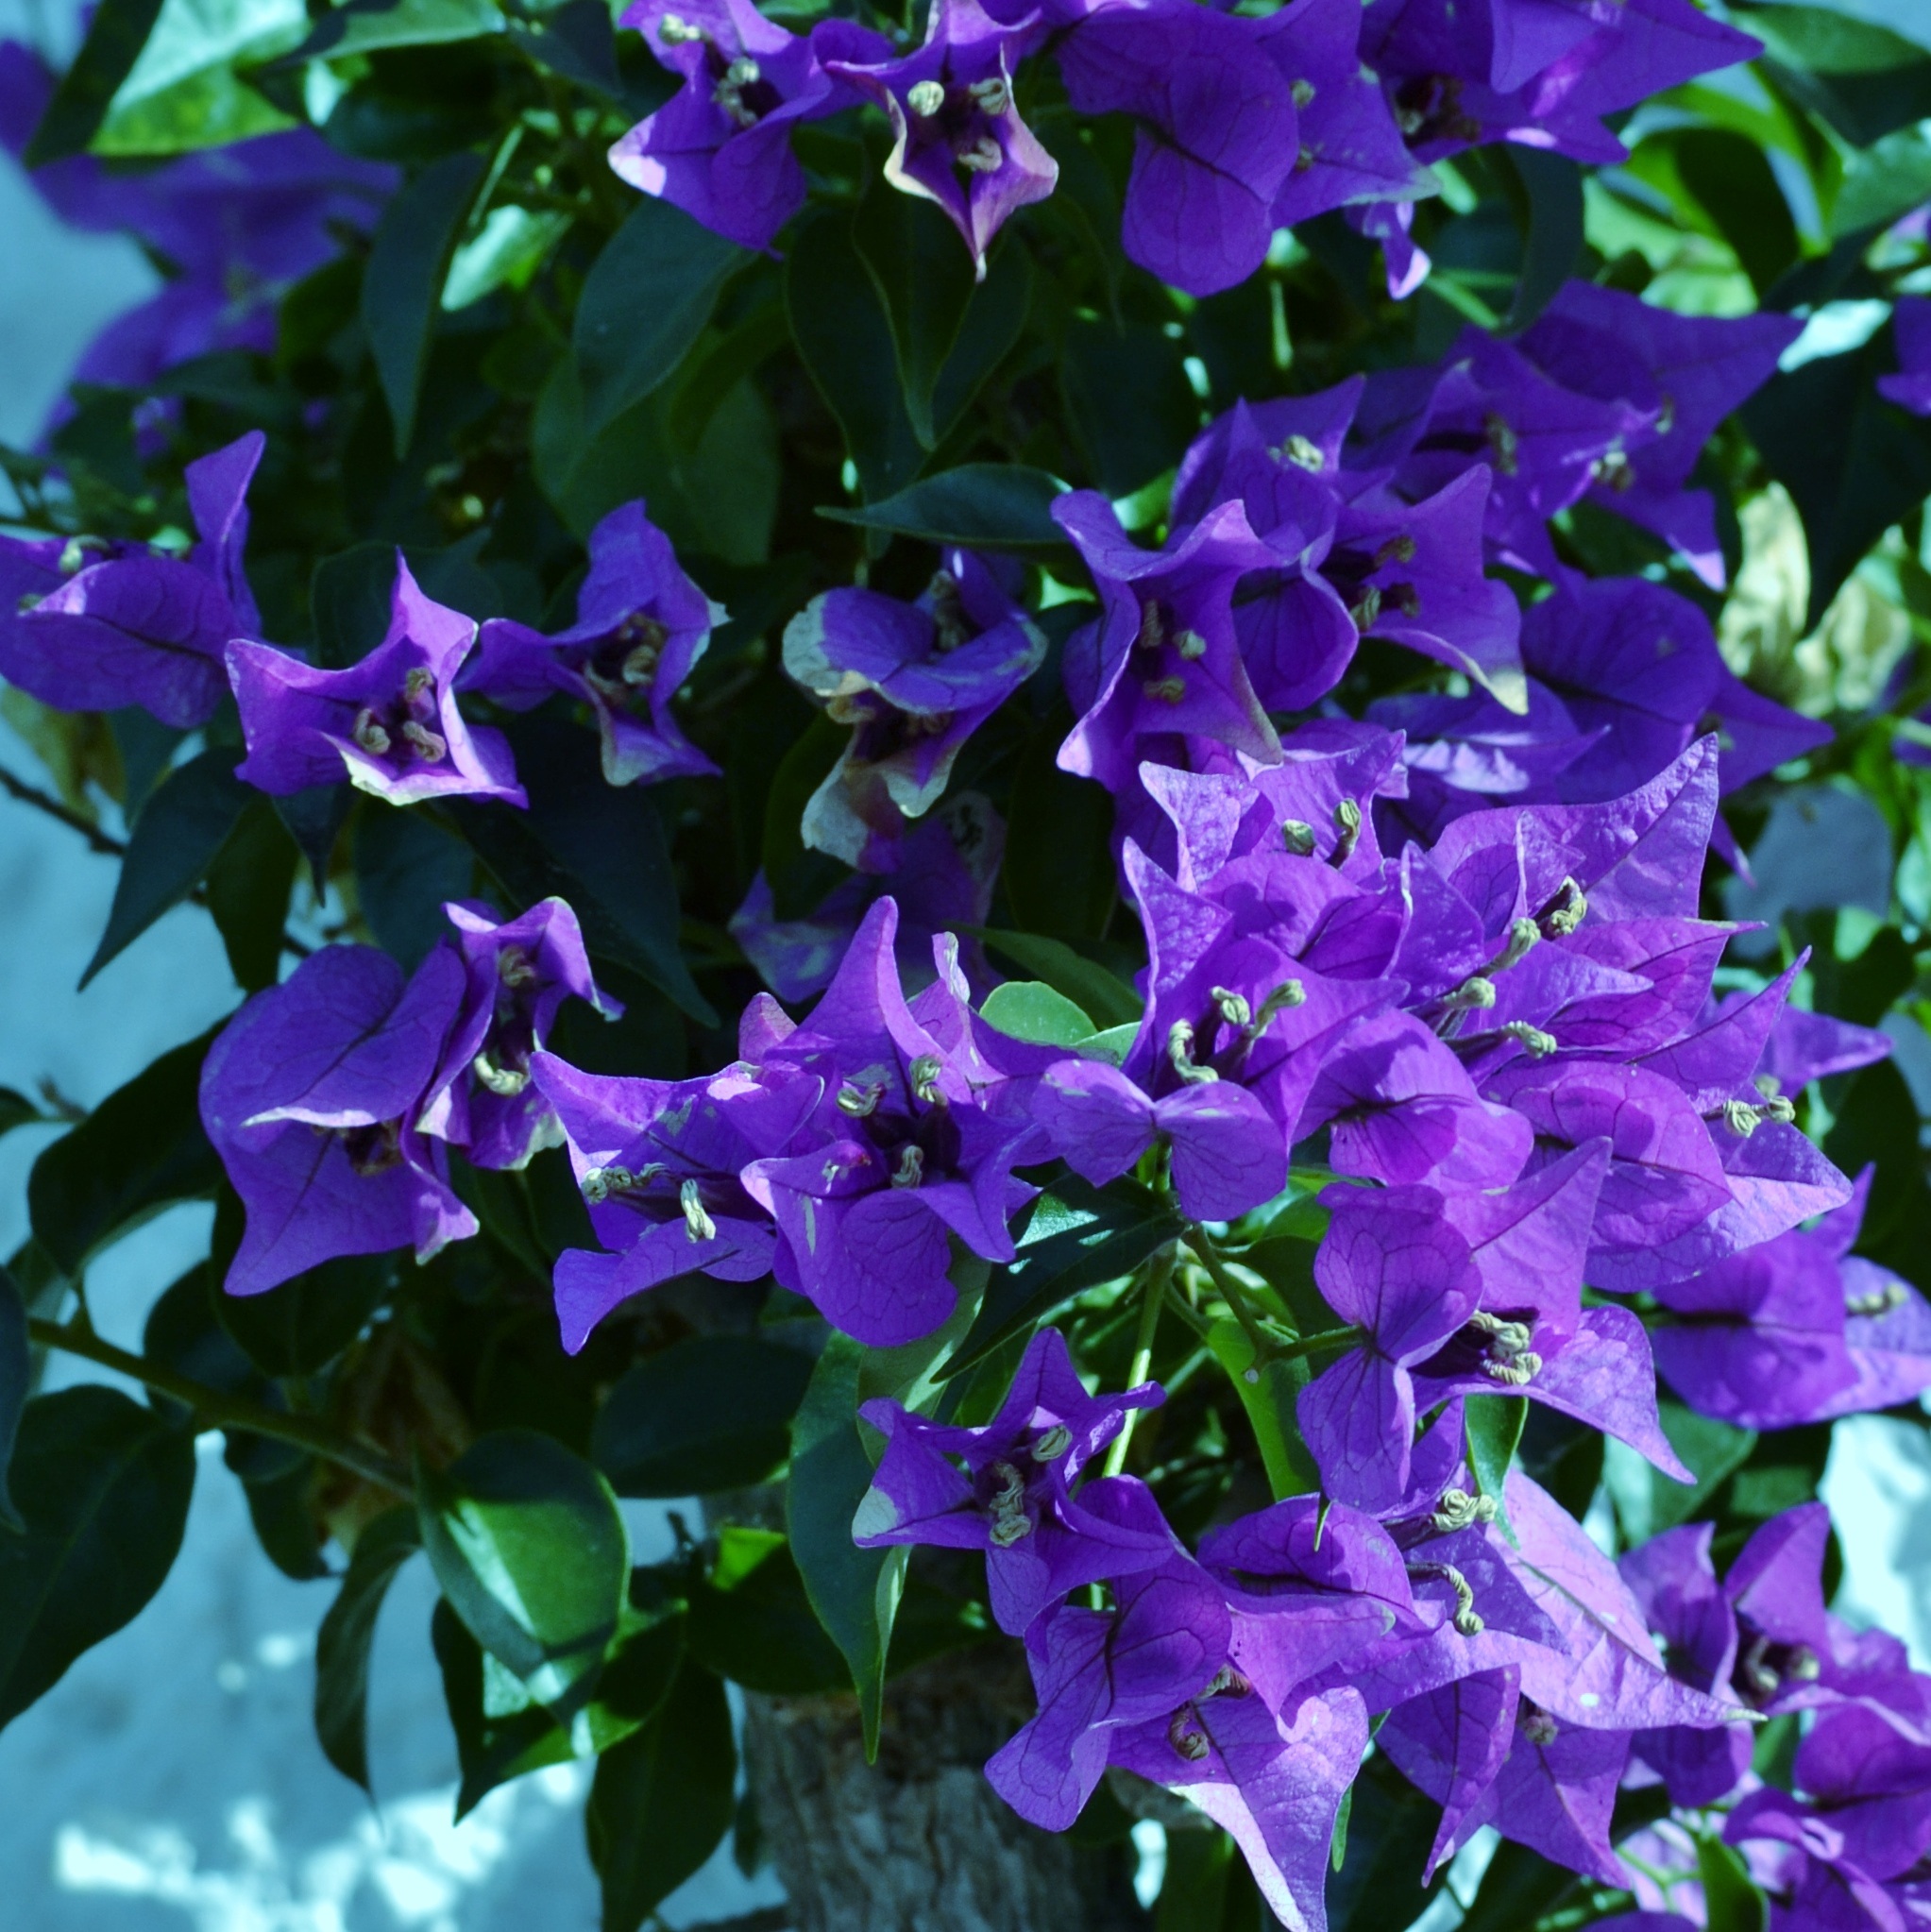
plant, flower, purple, petal, summer, bush, blooming, garden, flora, season, petals, shrub, beautiful, bougainvillea, bellflower, flowering plant, flowering shrub, bellflower family, annual plant, land plant, violet family